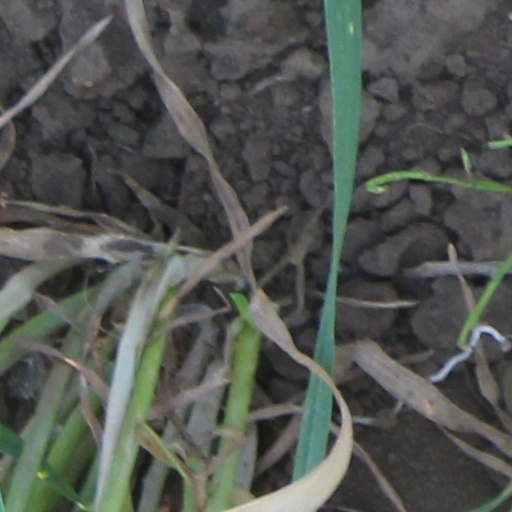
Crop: wheat